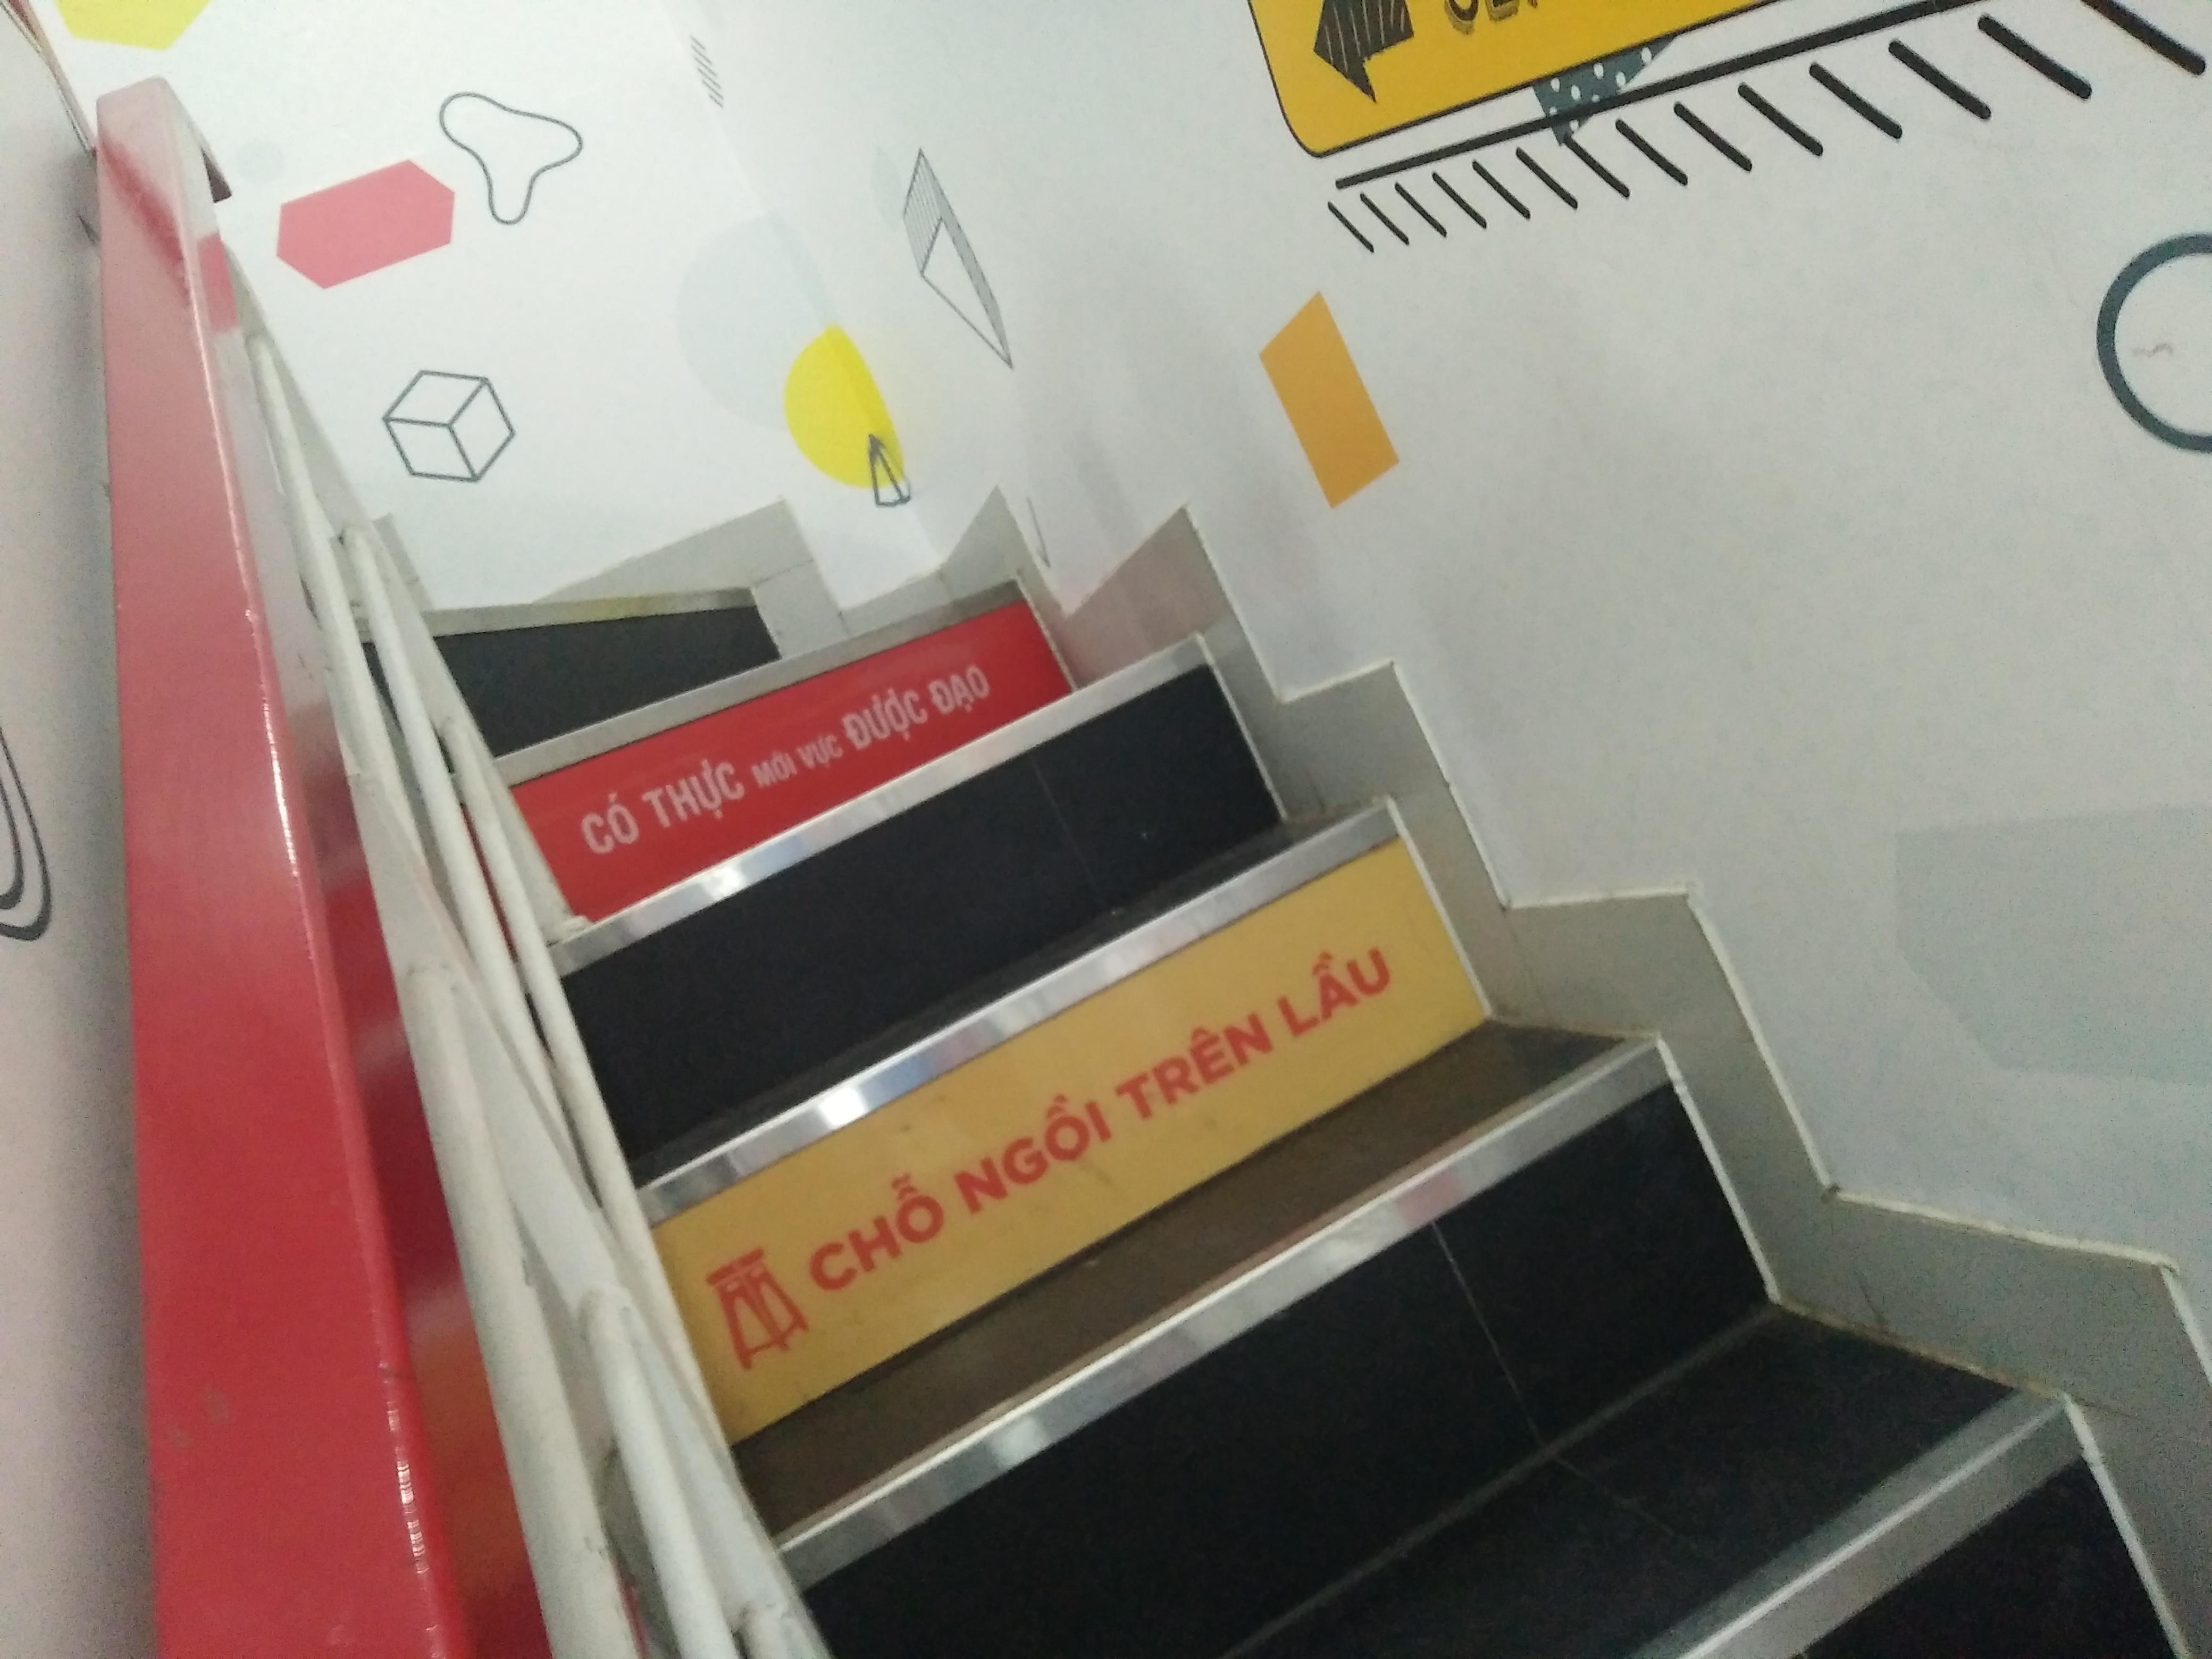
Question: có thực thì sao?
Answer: có thực mới vực được đạo